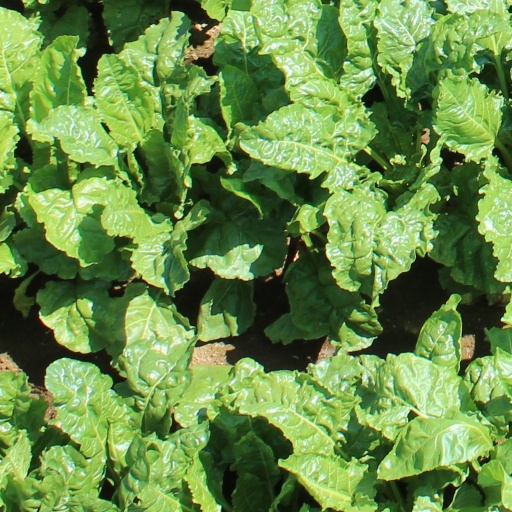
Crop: sugar beet